Rocky Ridge (California)

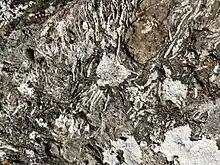
Briones Sandstone full of marine fossils on Rocky Ridge (July 6th, 2022)

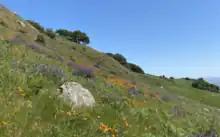
California Poppies and Lupinus albifrons blooming among ferns on the crest of Rocky Ridge (April 19, 2021)

Rocky Ridge is composed of marine sedimentary rock from the Miocene Epoch. The ridge was uplifted as a result of overthrusting and the millions of years of folding and faulting characteristic of much of the west coast, particularly the convergence of the Bollinger and Lafayette transform faults. The prominent scarp that follows the top of the ridge traces the path of the Bollinger fault. Land on the western side of the ridge is being pushed up and over the eastern side by tectonic forces and the ridge is currently increasing in height as a result. The intense and rapid uplift experienced by Rocky Ridge and its surroundings accounts for the extreme steepness of the ridge's upper portion.